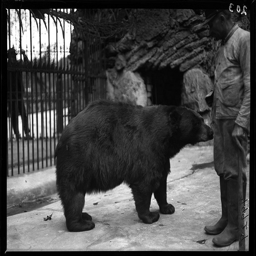
A bear walks up to a person in an old picture.
A bear in a cage with the trainer besides him.
A black bear sniffing a man with a stick in a zoo.
A black and white photo of a bear sniffing a man.
A bear is sniffing a trainer in an enclosure.